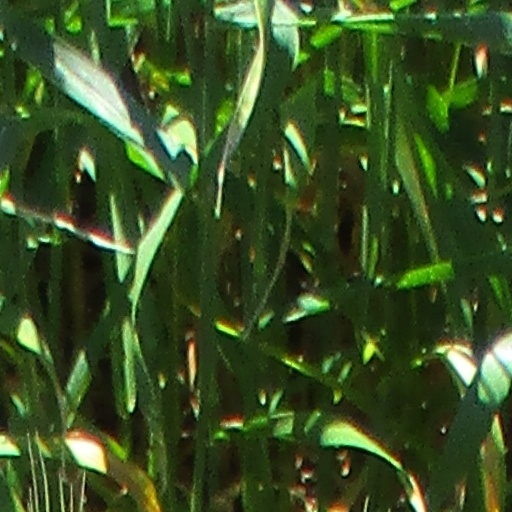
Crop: wheat